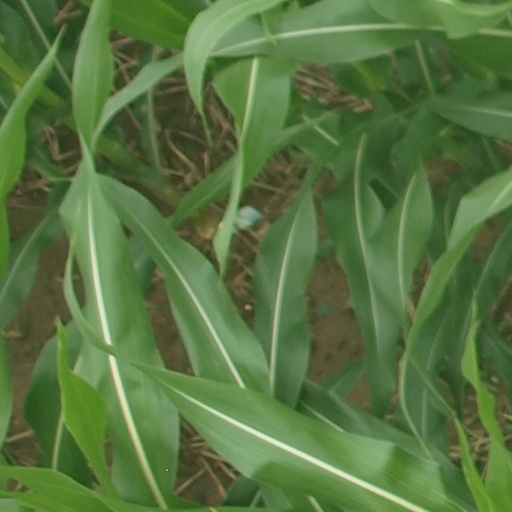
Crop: maize; corn